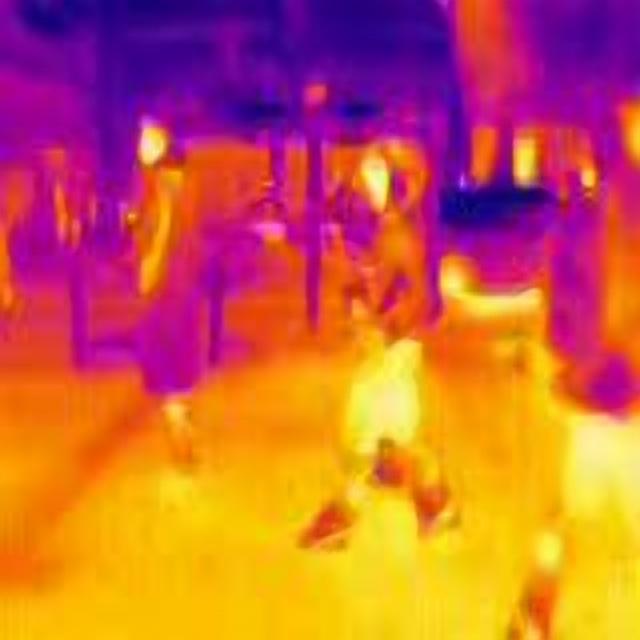
Detected objects:
label: person
label: person
label: person